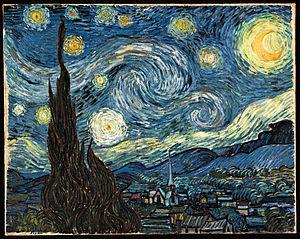
Le massif des Alpilles est un massif montagneux de faible altitude, au paysage original de roches blanches calcaires, situé au nord-ouest du département français des Bouches-du-Rhône. Il s'étend d'ouest en est entre Tarascon et Orgon sur une superficie de 50 000 hectares, et sur seize communes, bien que très partiellement pour Tarascon et Saint-Martin-de-Crau. Environ 43 000 personnes vivent dans les Alpilles. Depuis le 13 juillet 2006, les collectivités locales sont associées au sein du parc naturel régional des Alpilles.